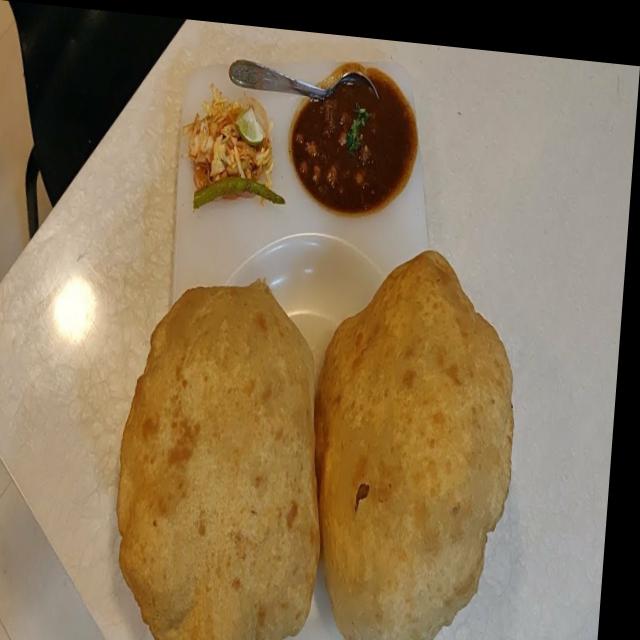
Dish: chole_bhature